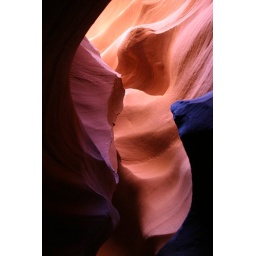
Slot canyon walls sculpted by wind and water - Lower Antelope Canyon